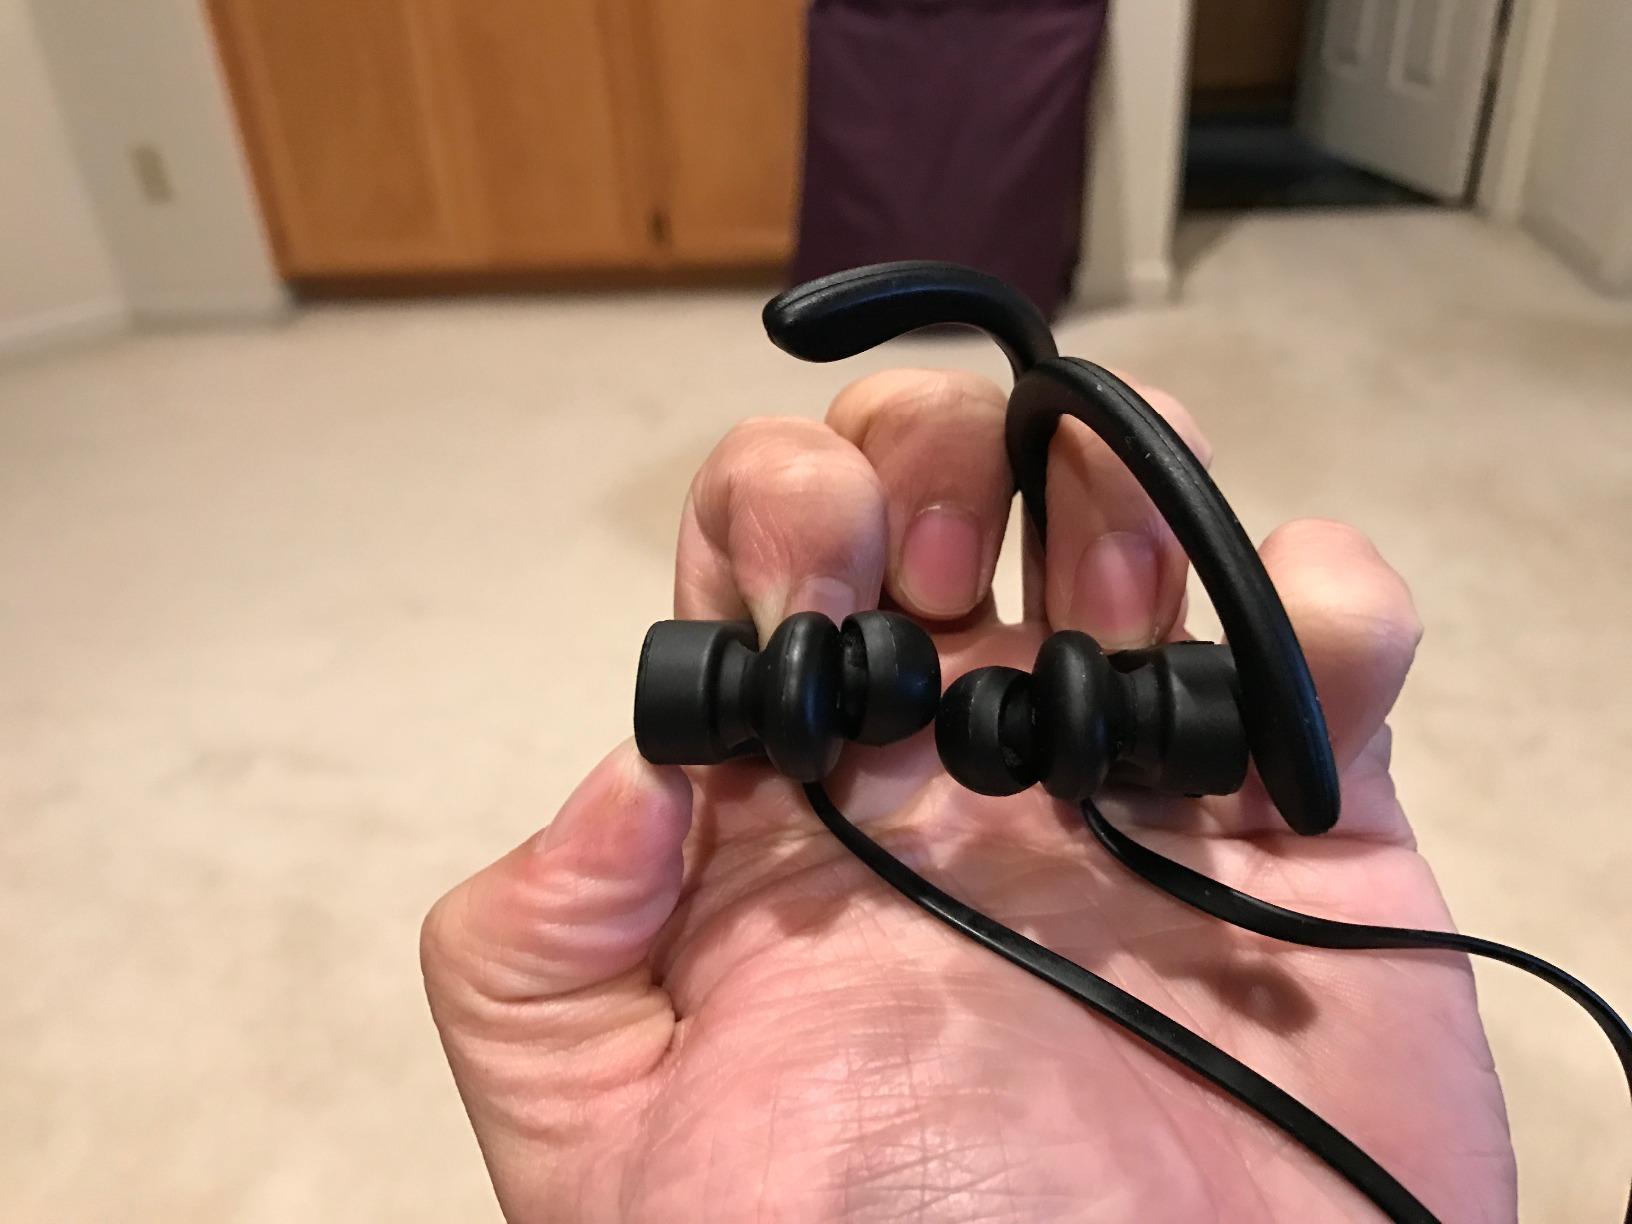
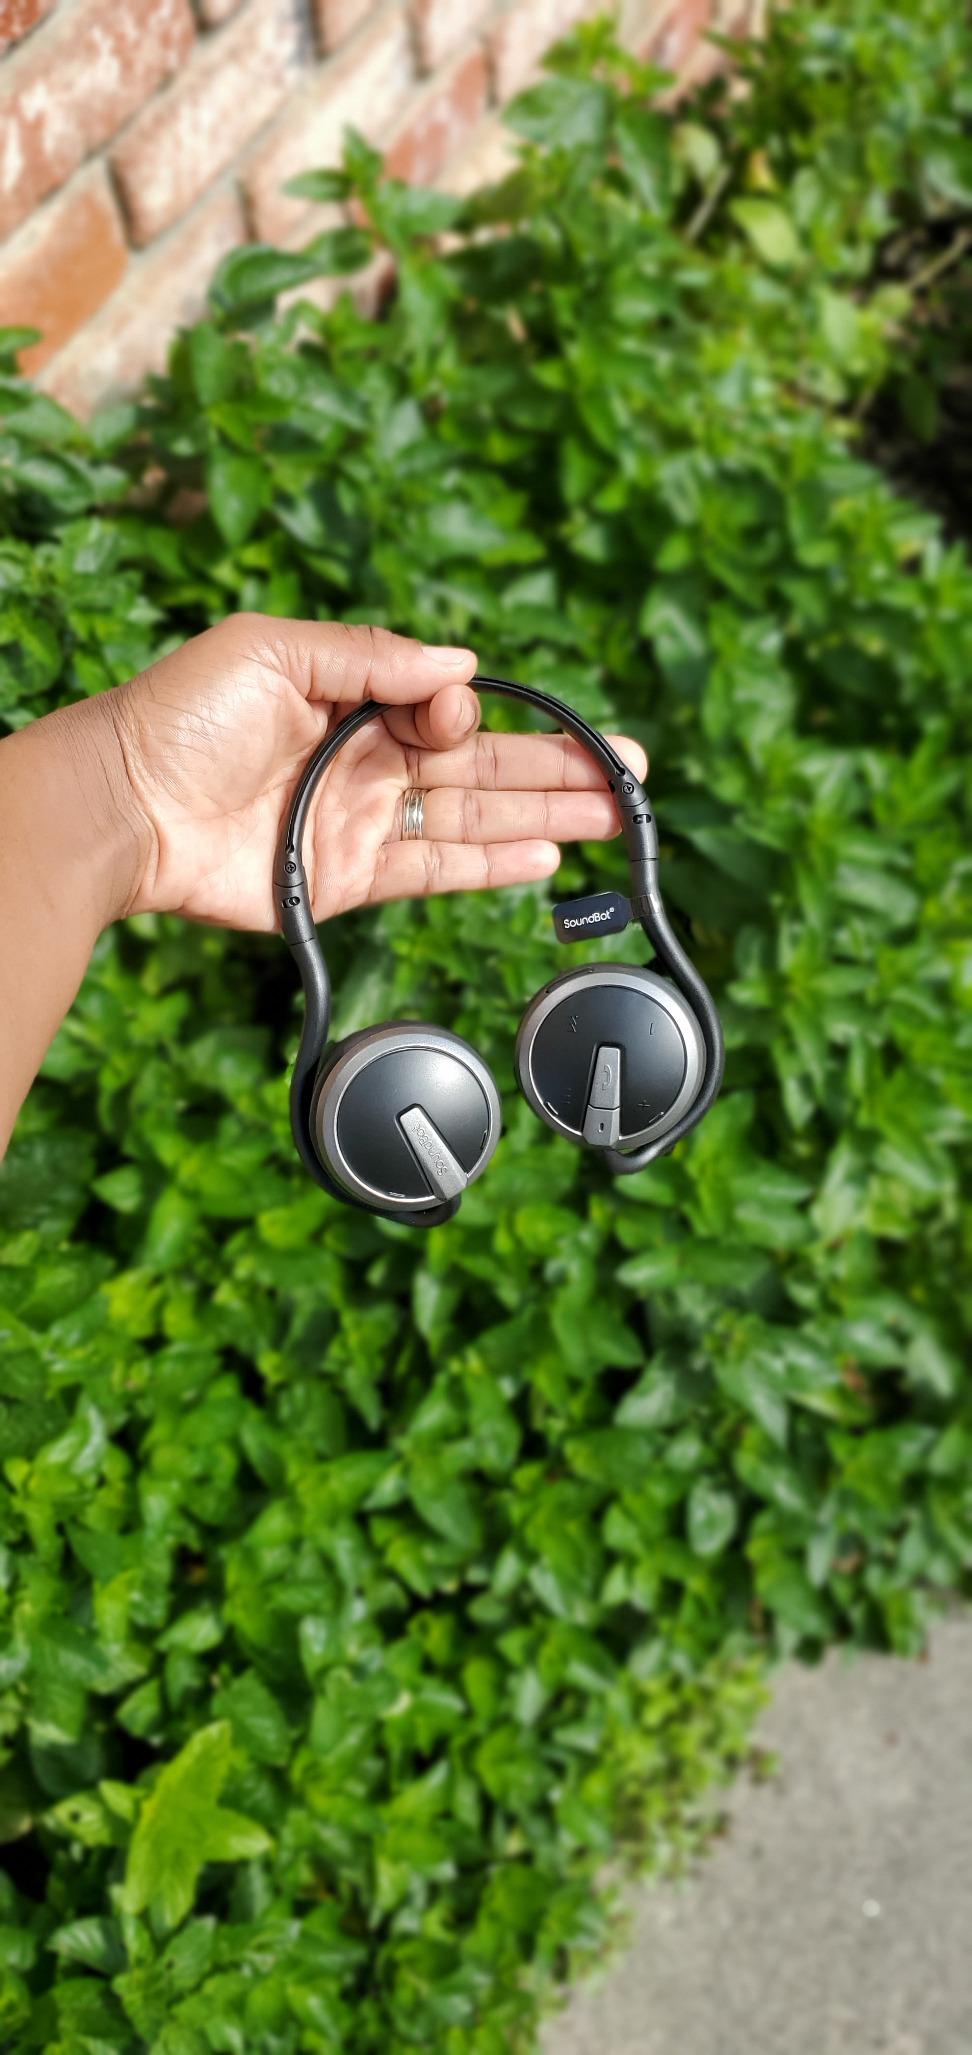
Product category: headphones
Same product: no